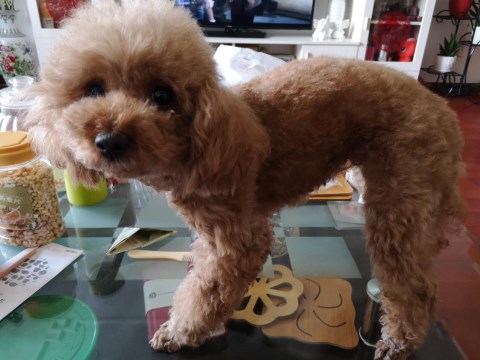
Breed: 7449-n000128-teddy